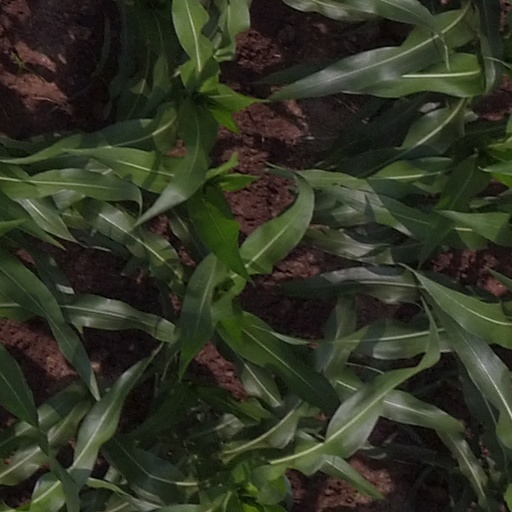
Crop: maize; corn